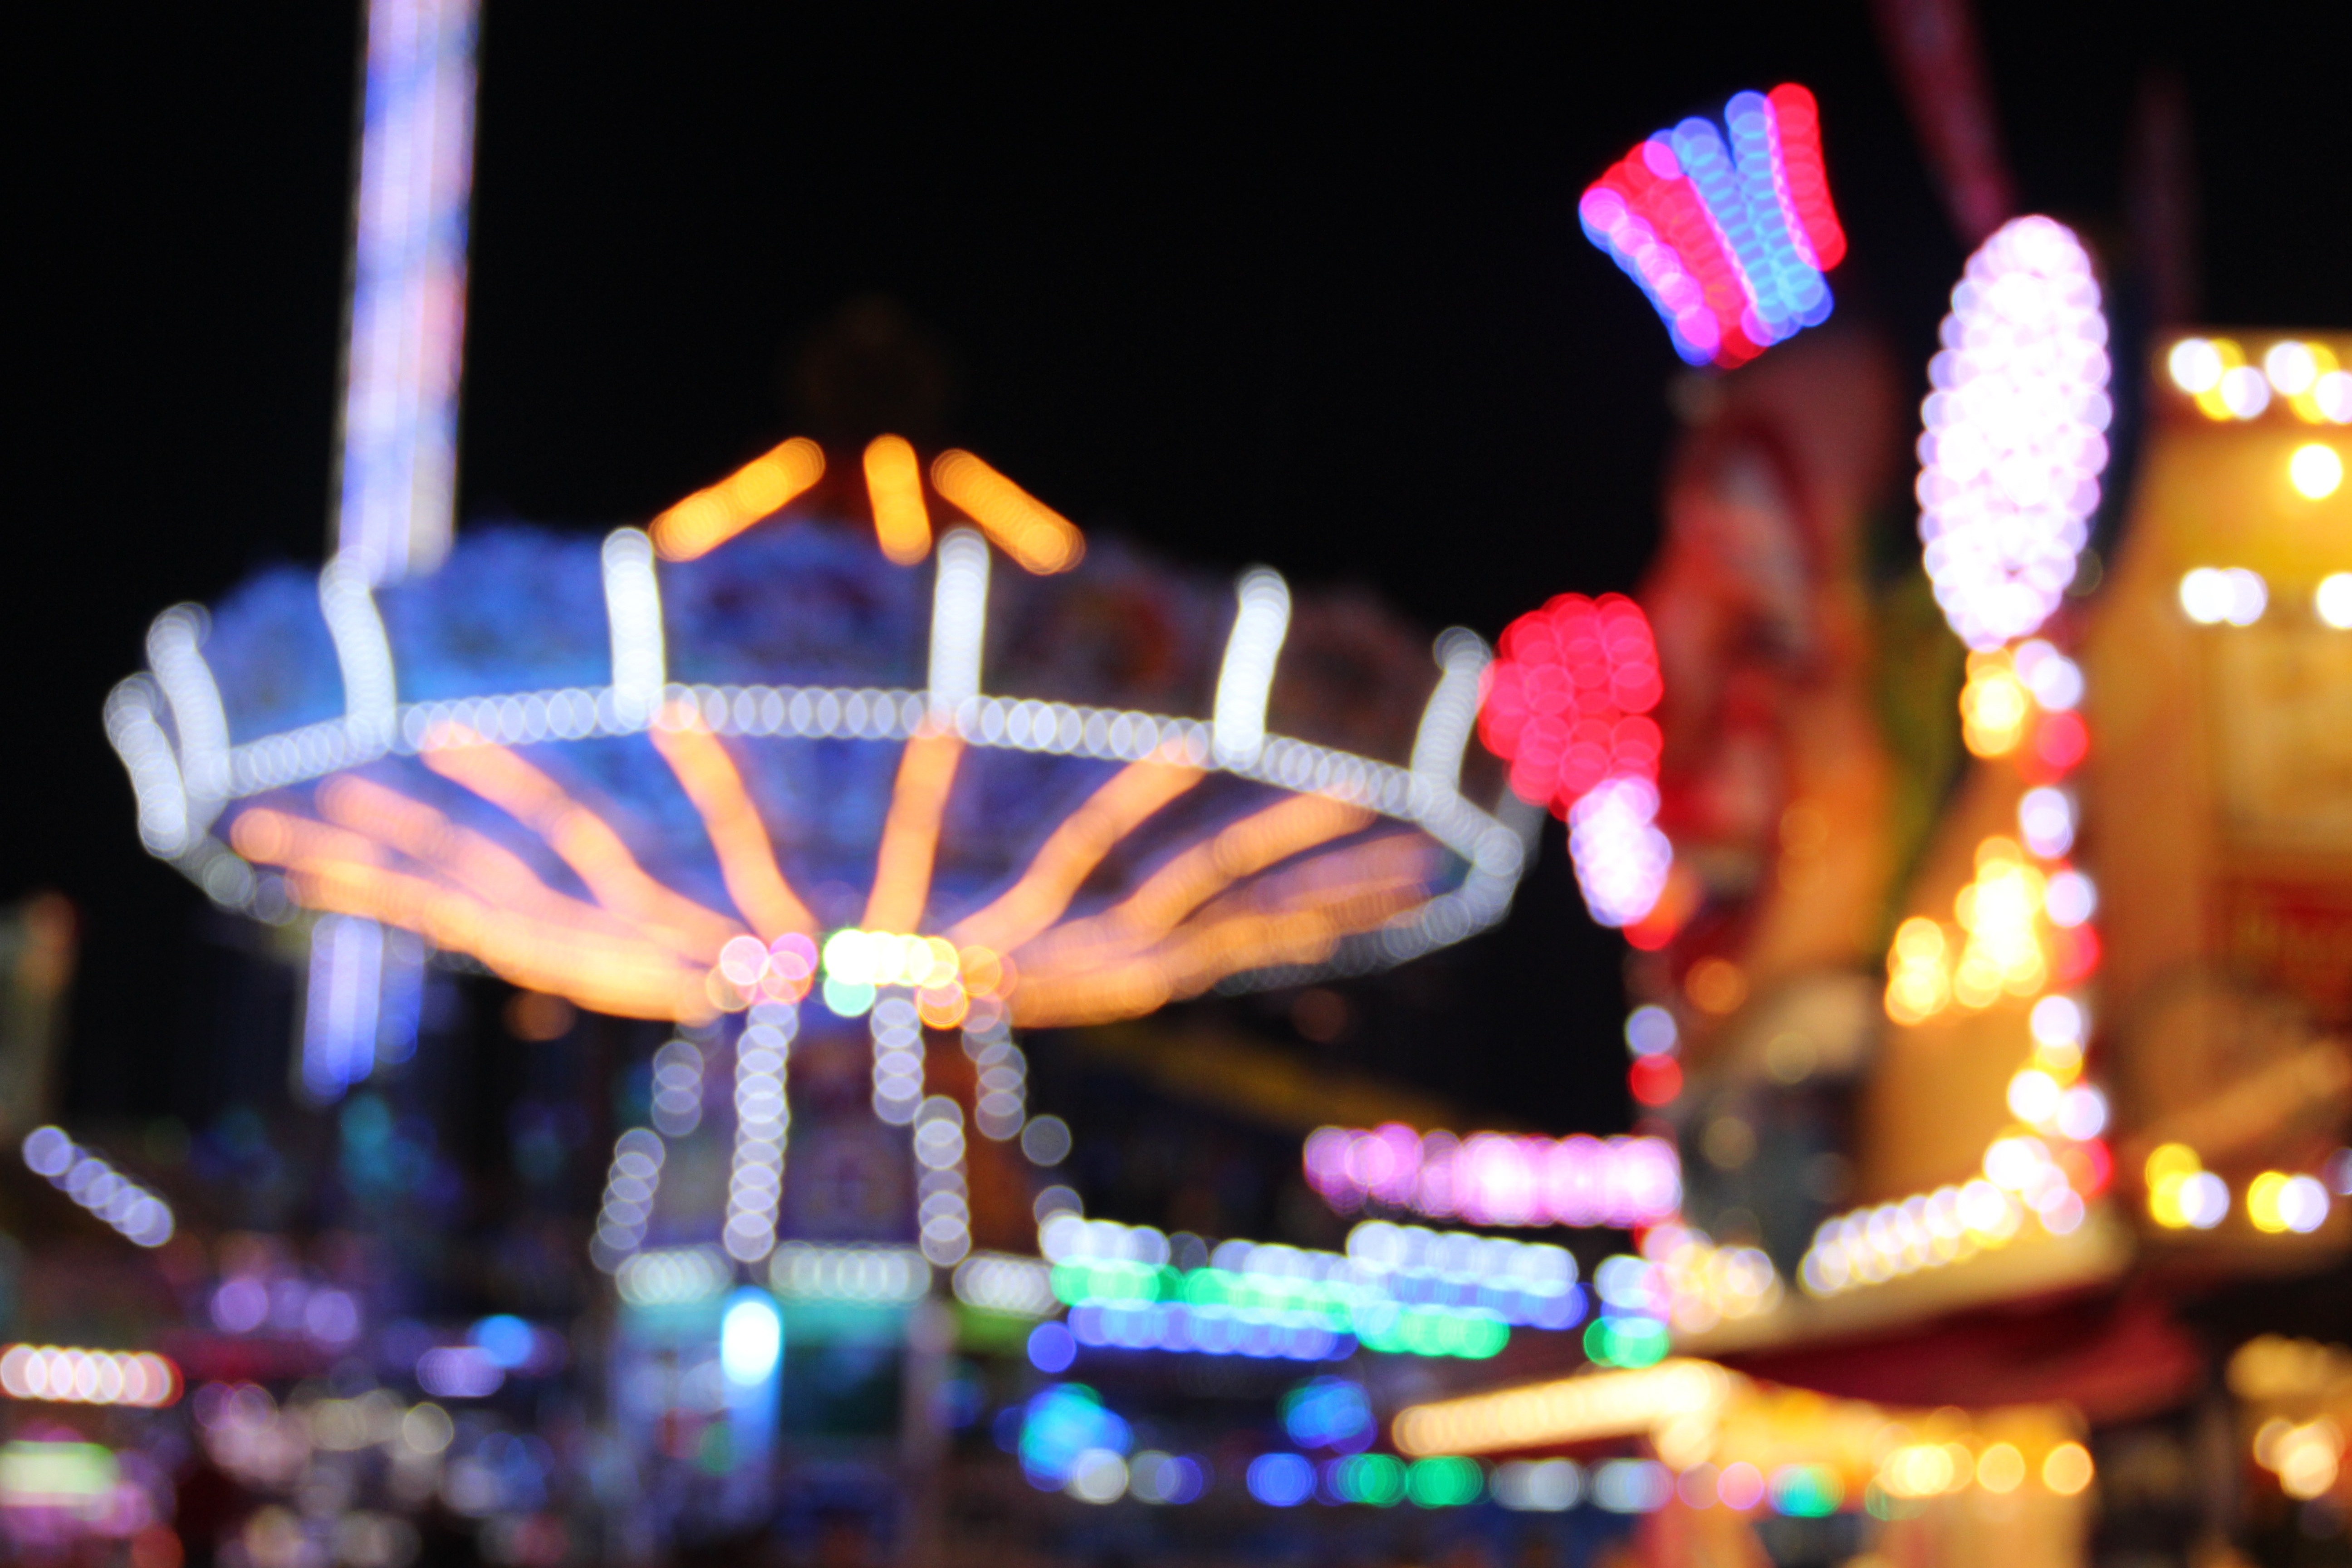
light, night, amusement park, color, park, carousel, colorful, christmas, lighting, festival, lights, fun, event, fair, folk festival, year market